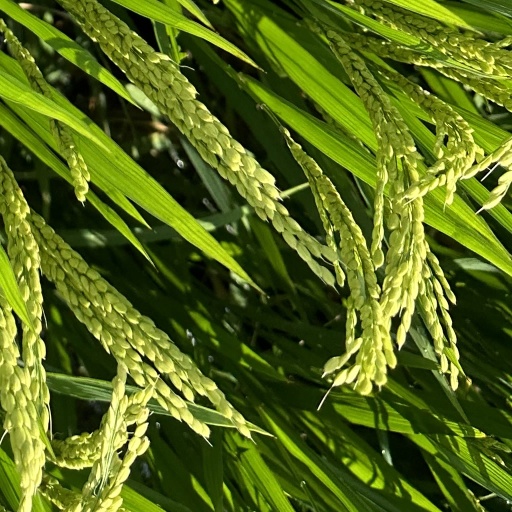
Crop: rice